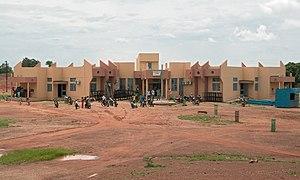
Hotel de ville de la comune urbaine de Boromo, Burkina Faso (septembere 2018)
Boromo est un département du Burkina Faso situé dans la province des Balé et dans la région de la Boucle du Mouhoun.